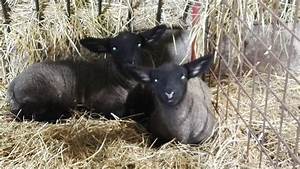
Label: sheep